Benu Sen

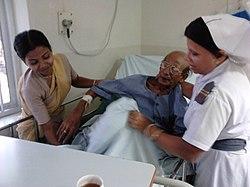
Benu Sen is being comforted by hospital staff on 1 May 2011 at Barasat.

Sen was undergoing treatment at a private hospital in Barasat near Kolkata, from 7 to 15 April 2011, as he had been suffering from retention of urine due to prostate enlargement and low haemoglobin count due to his previous heart problem with diabetes mellitus. Surgery of the prostate gland was suggested.